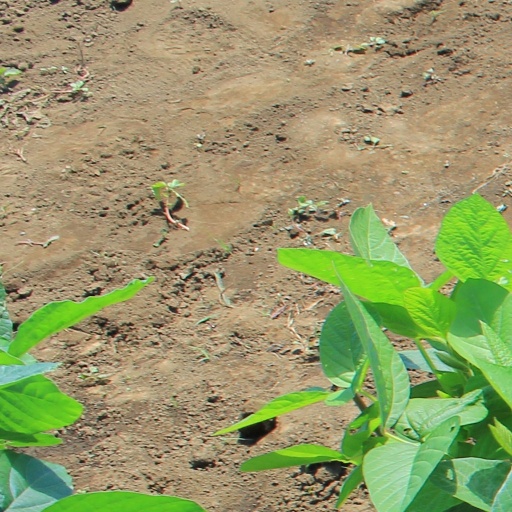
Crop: soybean